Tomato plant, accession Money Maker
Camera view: vertical (180 deg); turntable rotation: 0 degrees
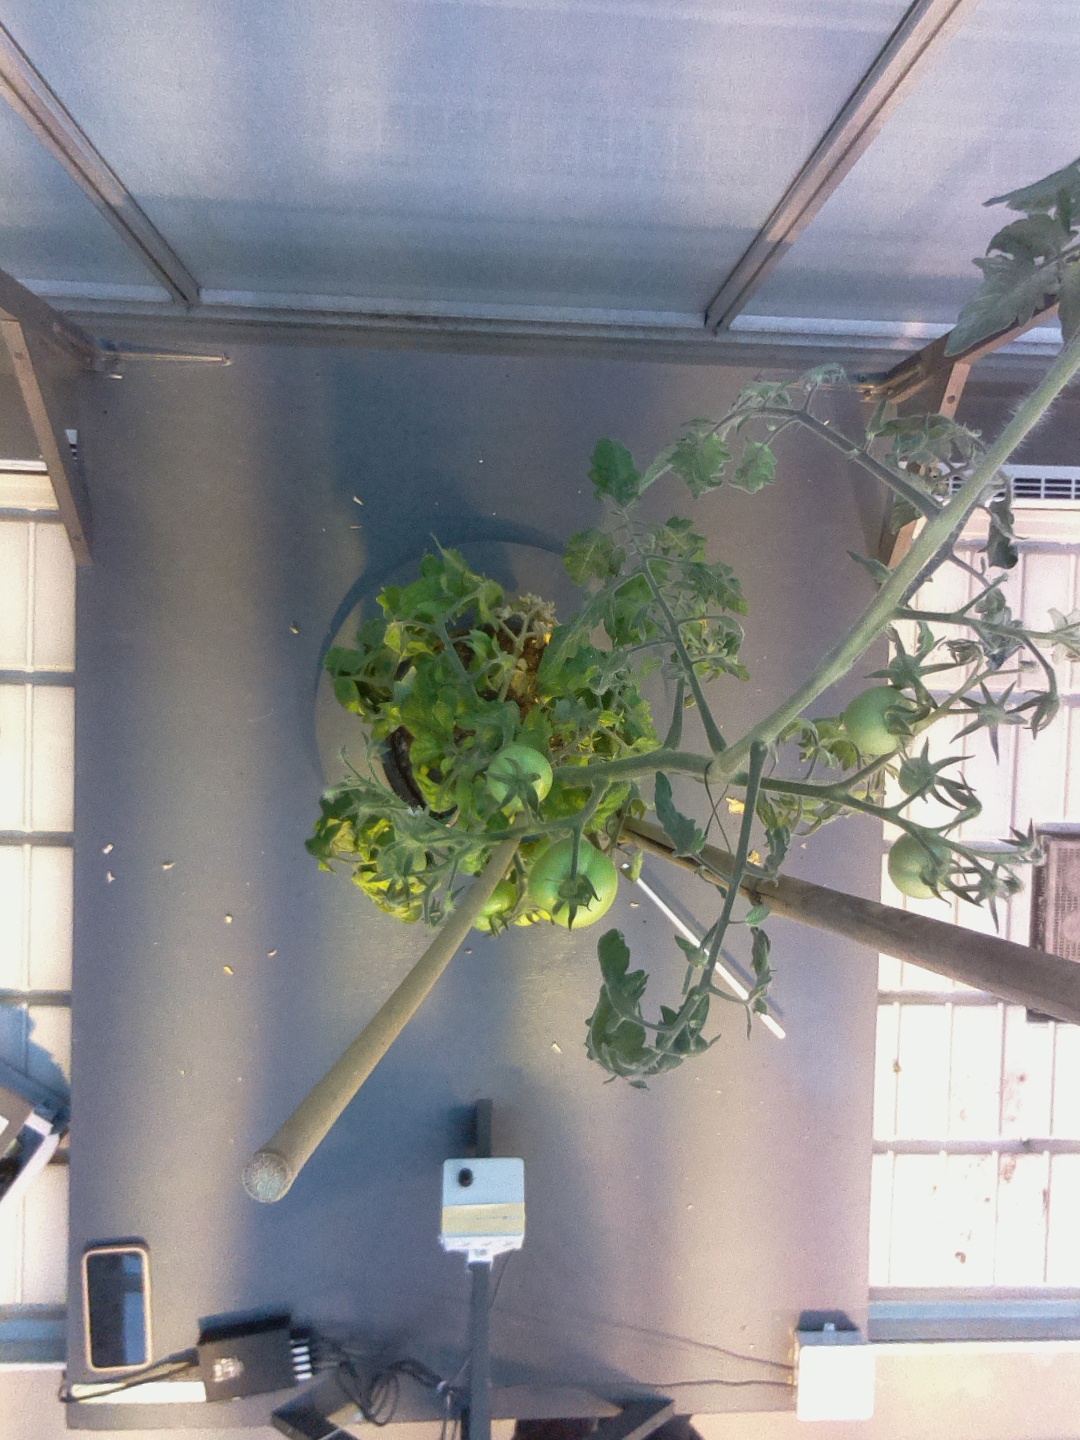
BBCH growth stage 74: 40%-50% of final fruit size